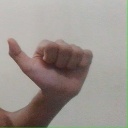
अक्षर: त